Antisemitism in France

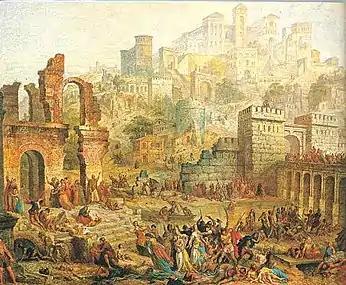
Massacre of the Jews of Metz during the First Crusade, by Auguste Migette

If Adhémar of Chabannes, who wrote in 1030, is to be believed (he had a reputation as a fabricator), the anti-Jewish feelings arose in 1010 after Western Jews addressed a letter to their Eastern coreligionists warning them of a military movement against the Saracens. According to Adémar, Christians urged by Pope Sergius IV were shocked by the destruction of the Church of the Holy Sepulcher in Jerusalem by the Muslims in 1009. After the destruction, European reaction to the rumor of the letter was of shock and dismay, Cluniac monk Rodulfus Glaber blamed the Jews for the destruction. In that year Alduin, Bishop of Limoges (bishop 990–1012), offered the Jews of his diocese the choice between baptism and exile. For a month theologians held disputations with the Jews, but without much success, for only three or four of Jews abjured their faith; others killed themselves; and the rest either fled or were expelled from Limoges. Similar expulsions took place in other French towns. By 1030, Rodulfus Glaber knew more concerning this story. According to his 1030 explanation, Jews of Orléans had sent to the East through a beggar a letter that provoked the order for the destruction of the Church of the Holy Sepulcher. Glaber adds that, on the discovery of the crime, the expulsion of the Jews was everywhere decreed. Some were driven out of the cities, others were put to death, while some killed themselves; only a few remained in the "Roman world". Count Paul Riant (1836–1888) says that this whole story of the relations between the Jews and the Mohammedans is only one of those popular legends with which the chronicles of the time abound.